Mathurin Crucy

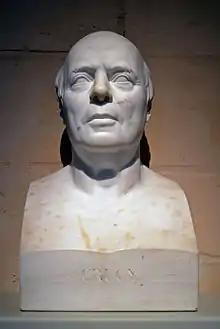

The son of a lumber contractor, Crucy trained as an architect in Nantes in the studio of Jean-Baptiste Ceineray. With his help, he went to Paris and met the architect Étienne-Louis Boullée and the painter Joseph-Marie Vien. These contacts helped him to join the Académie royale d'architecture in 1771. He won the first Academy Award in 1774, later called the Prix de Rome, for his plan for a public spa-water bath. This allowed him to make a living in Italy for four years. At the Villa Medici, he met the painter Jacques-Louis David. He became deeply influenced by the villas of the architect Andrea Palladio.